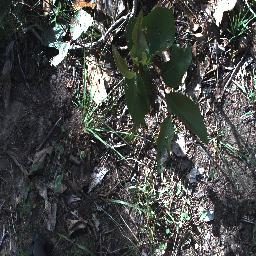
Label: negative